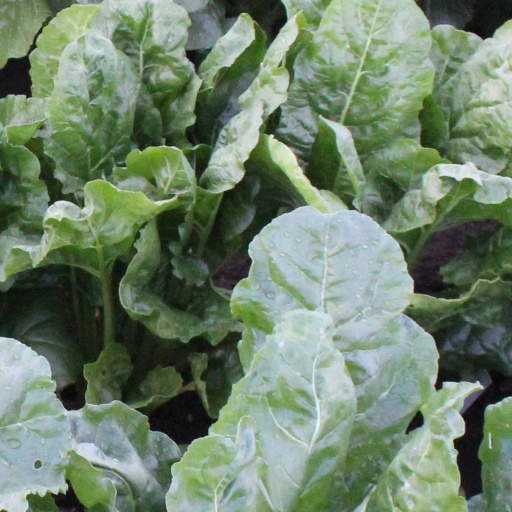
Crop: sugar beet